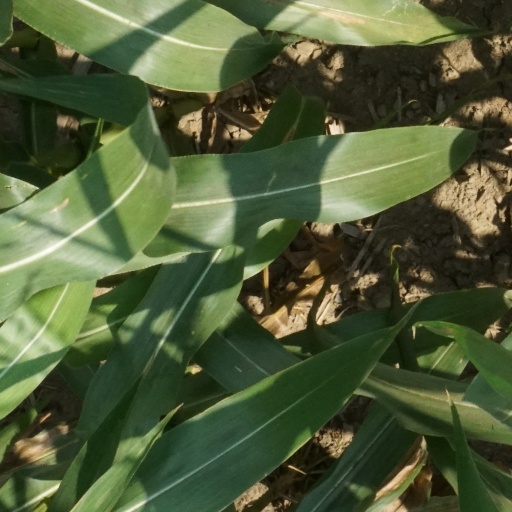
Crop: maize; corn